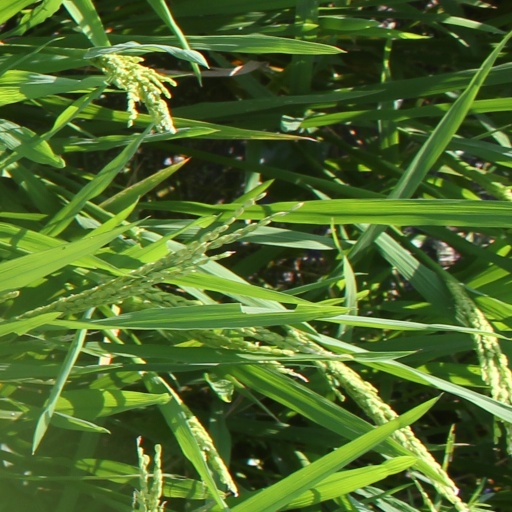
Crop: rice